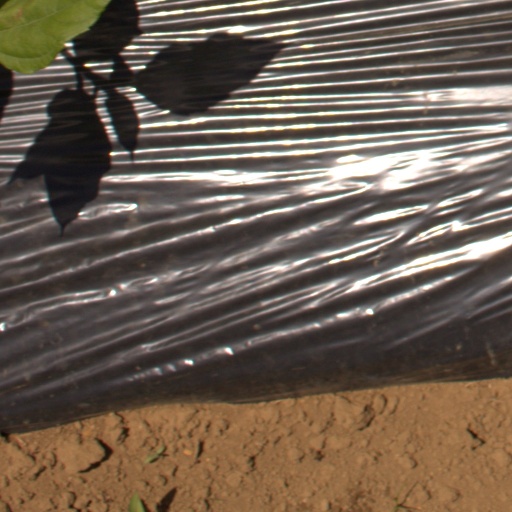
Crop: Jerusalem artichoke